Henrietta Maria Bowdler

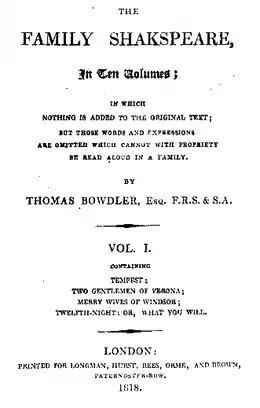
Title page of "The Family Shakspeare", 1819 edition

Bowdler was born in Conington, Huntingdonshire, the daughter of Thomas and Elizabeth Stuart Bowdler, and sister of John Bowdler and Thomas Bowdler the elders. Her sister Jane was the author of an anonymous, posthumously published series of religious "Poems and Essays", (2 vols., Bath, 1786), which appeared in many editions.